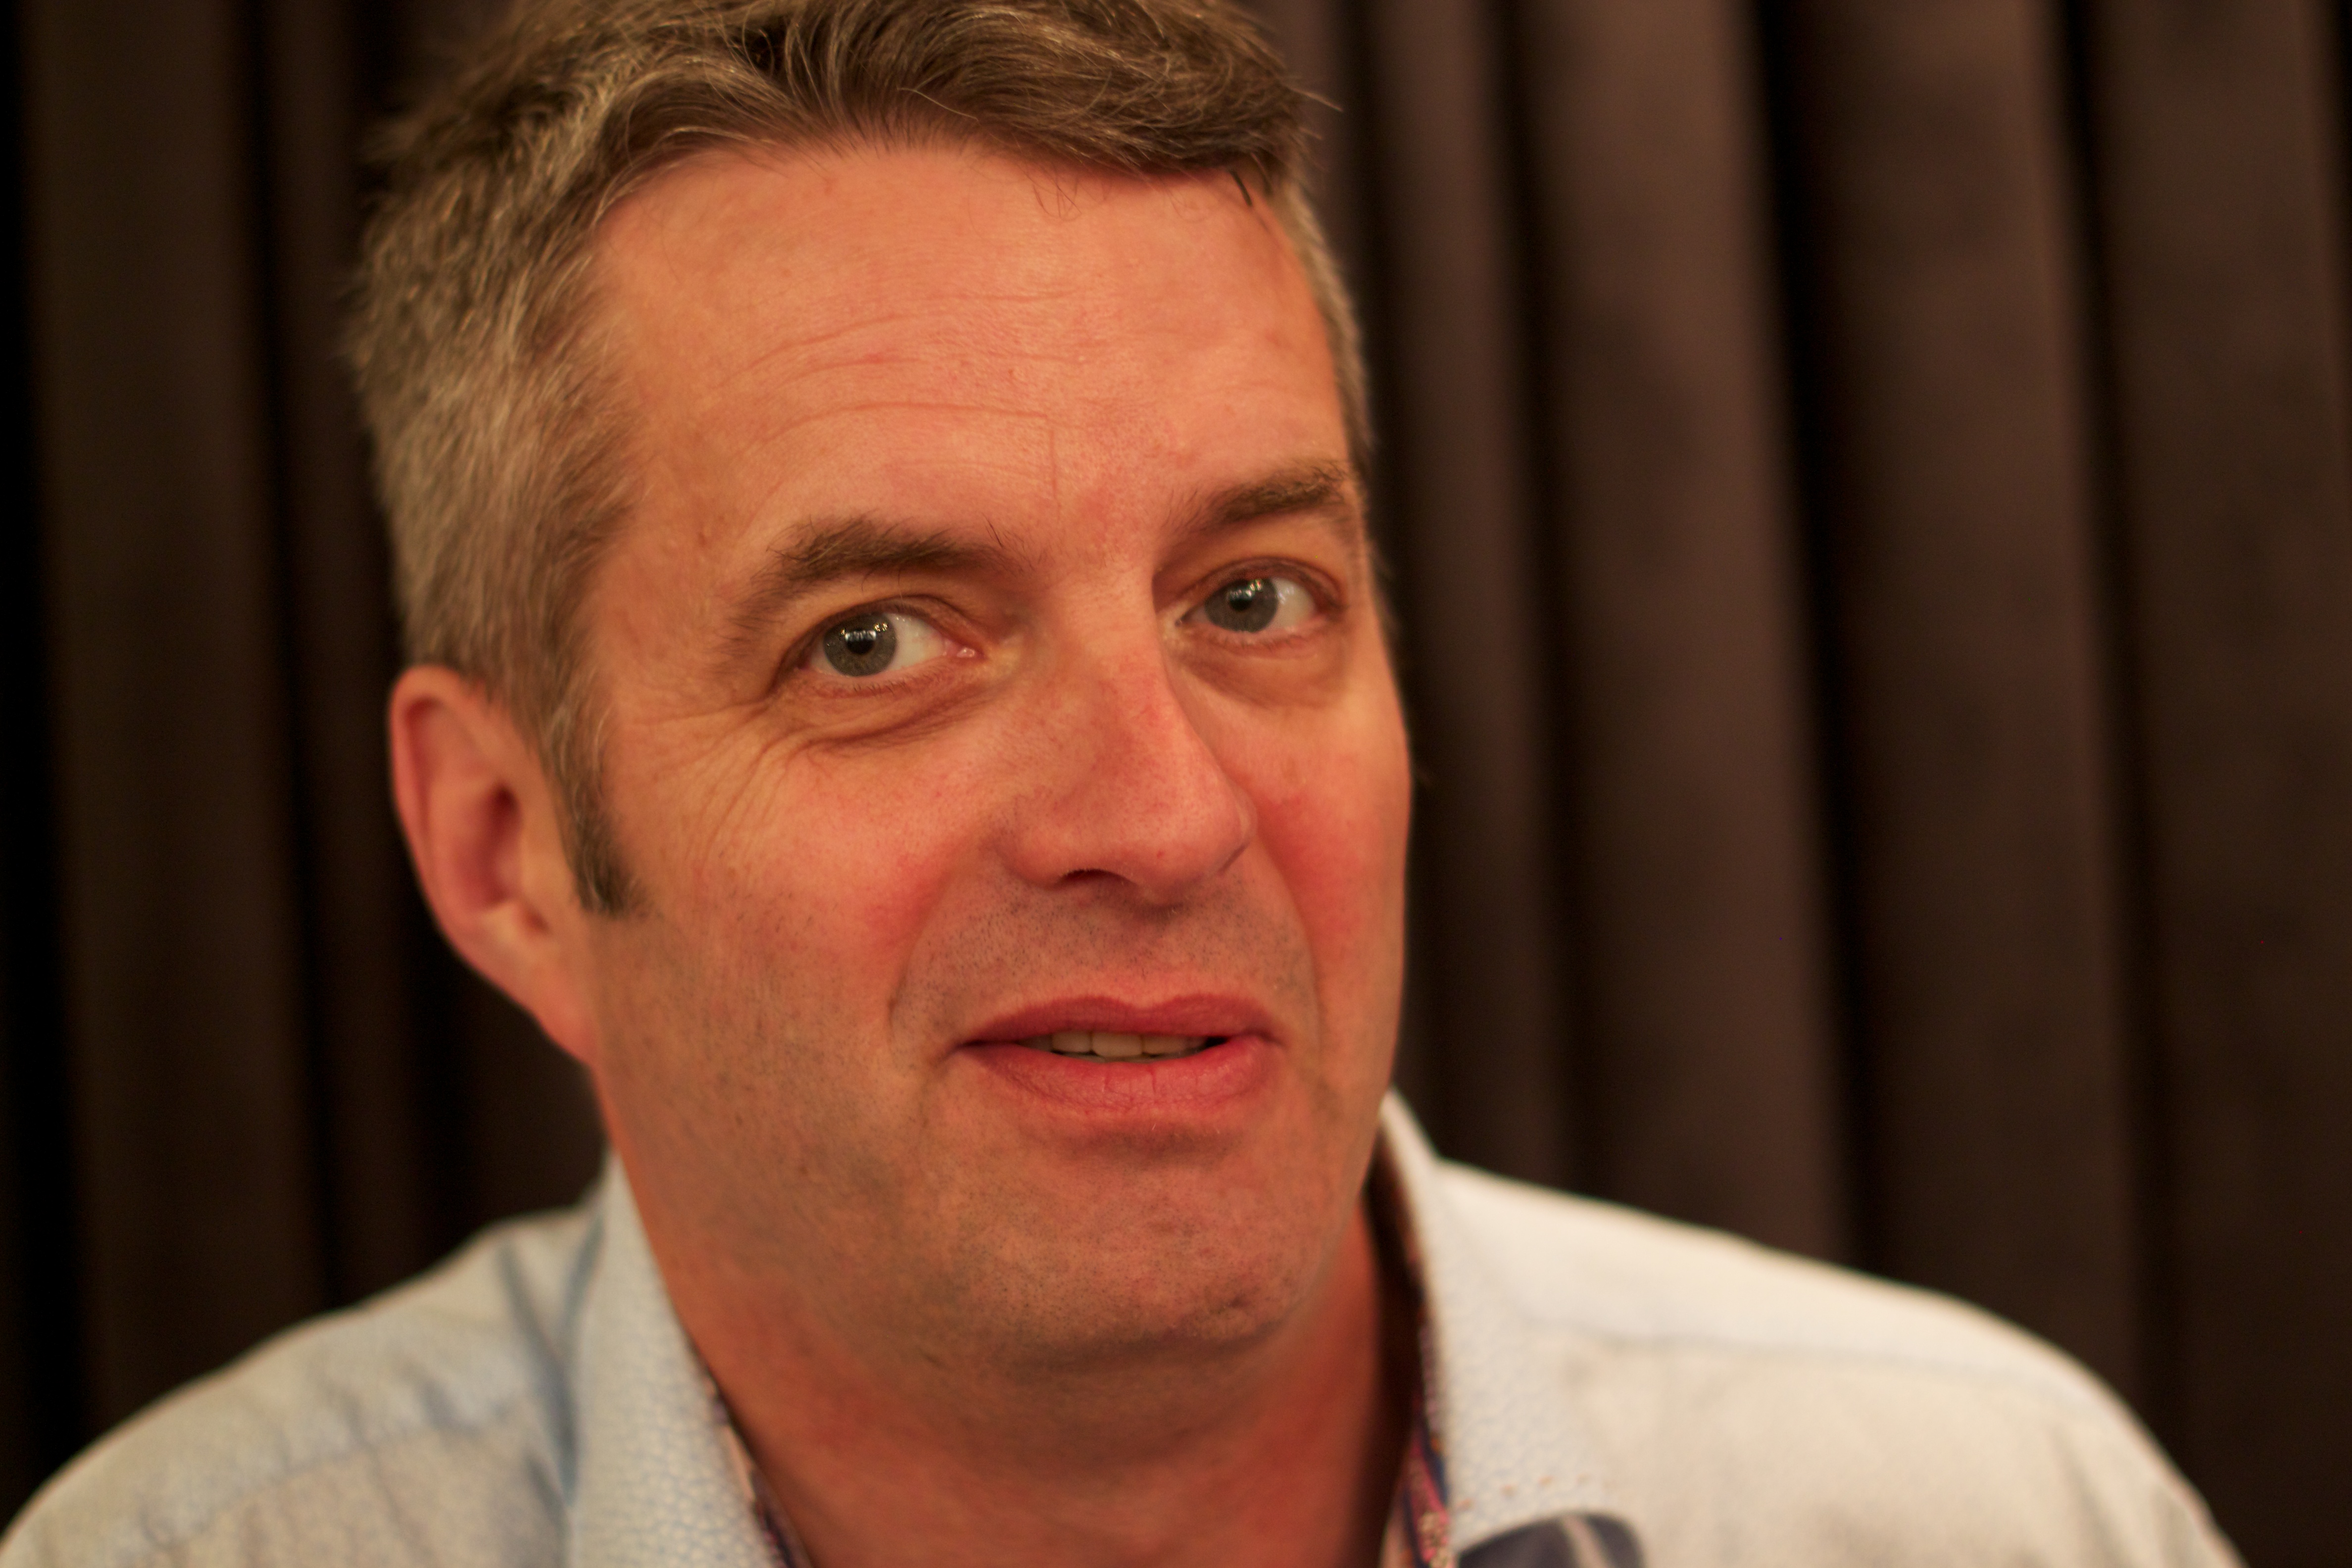
man, person, people, male, portrait, facial expression, senior citizen, close up, face, nose, eye, head, organ, odyssey, facial hair